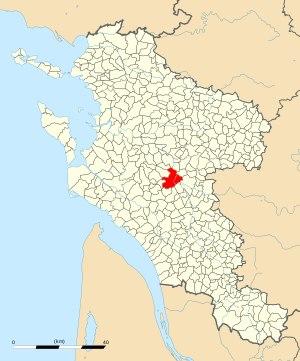
Saintes [sɛ̃t] est une commune du sud-ouest de la France, située dans le département de la Charente-Maritime. Ses habitants sont appelés les Saintais et les Saintaises.